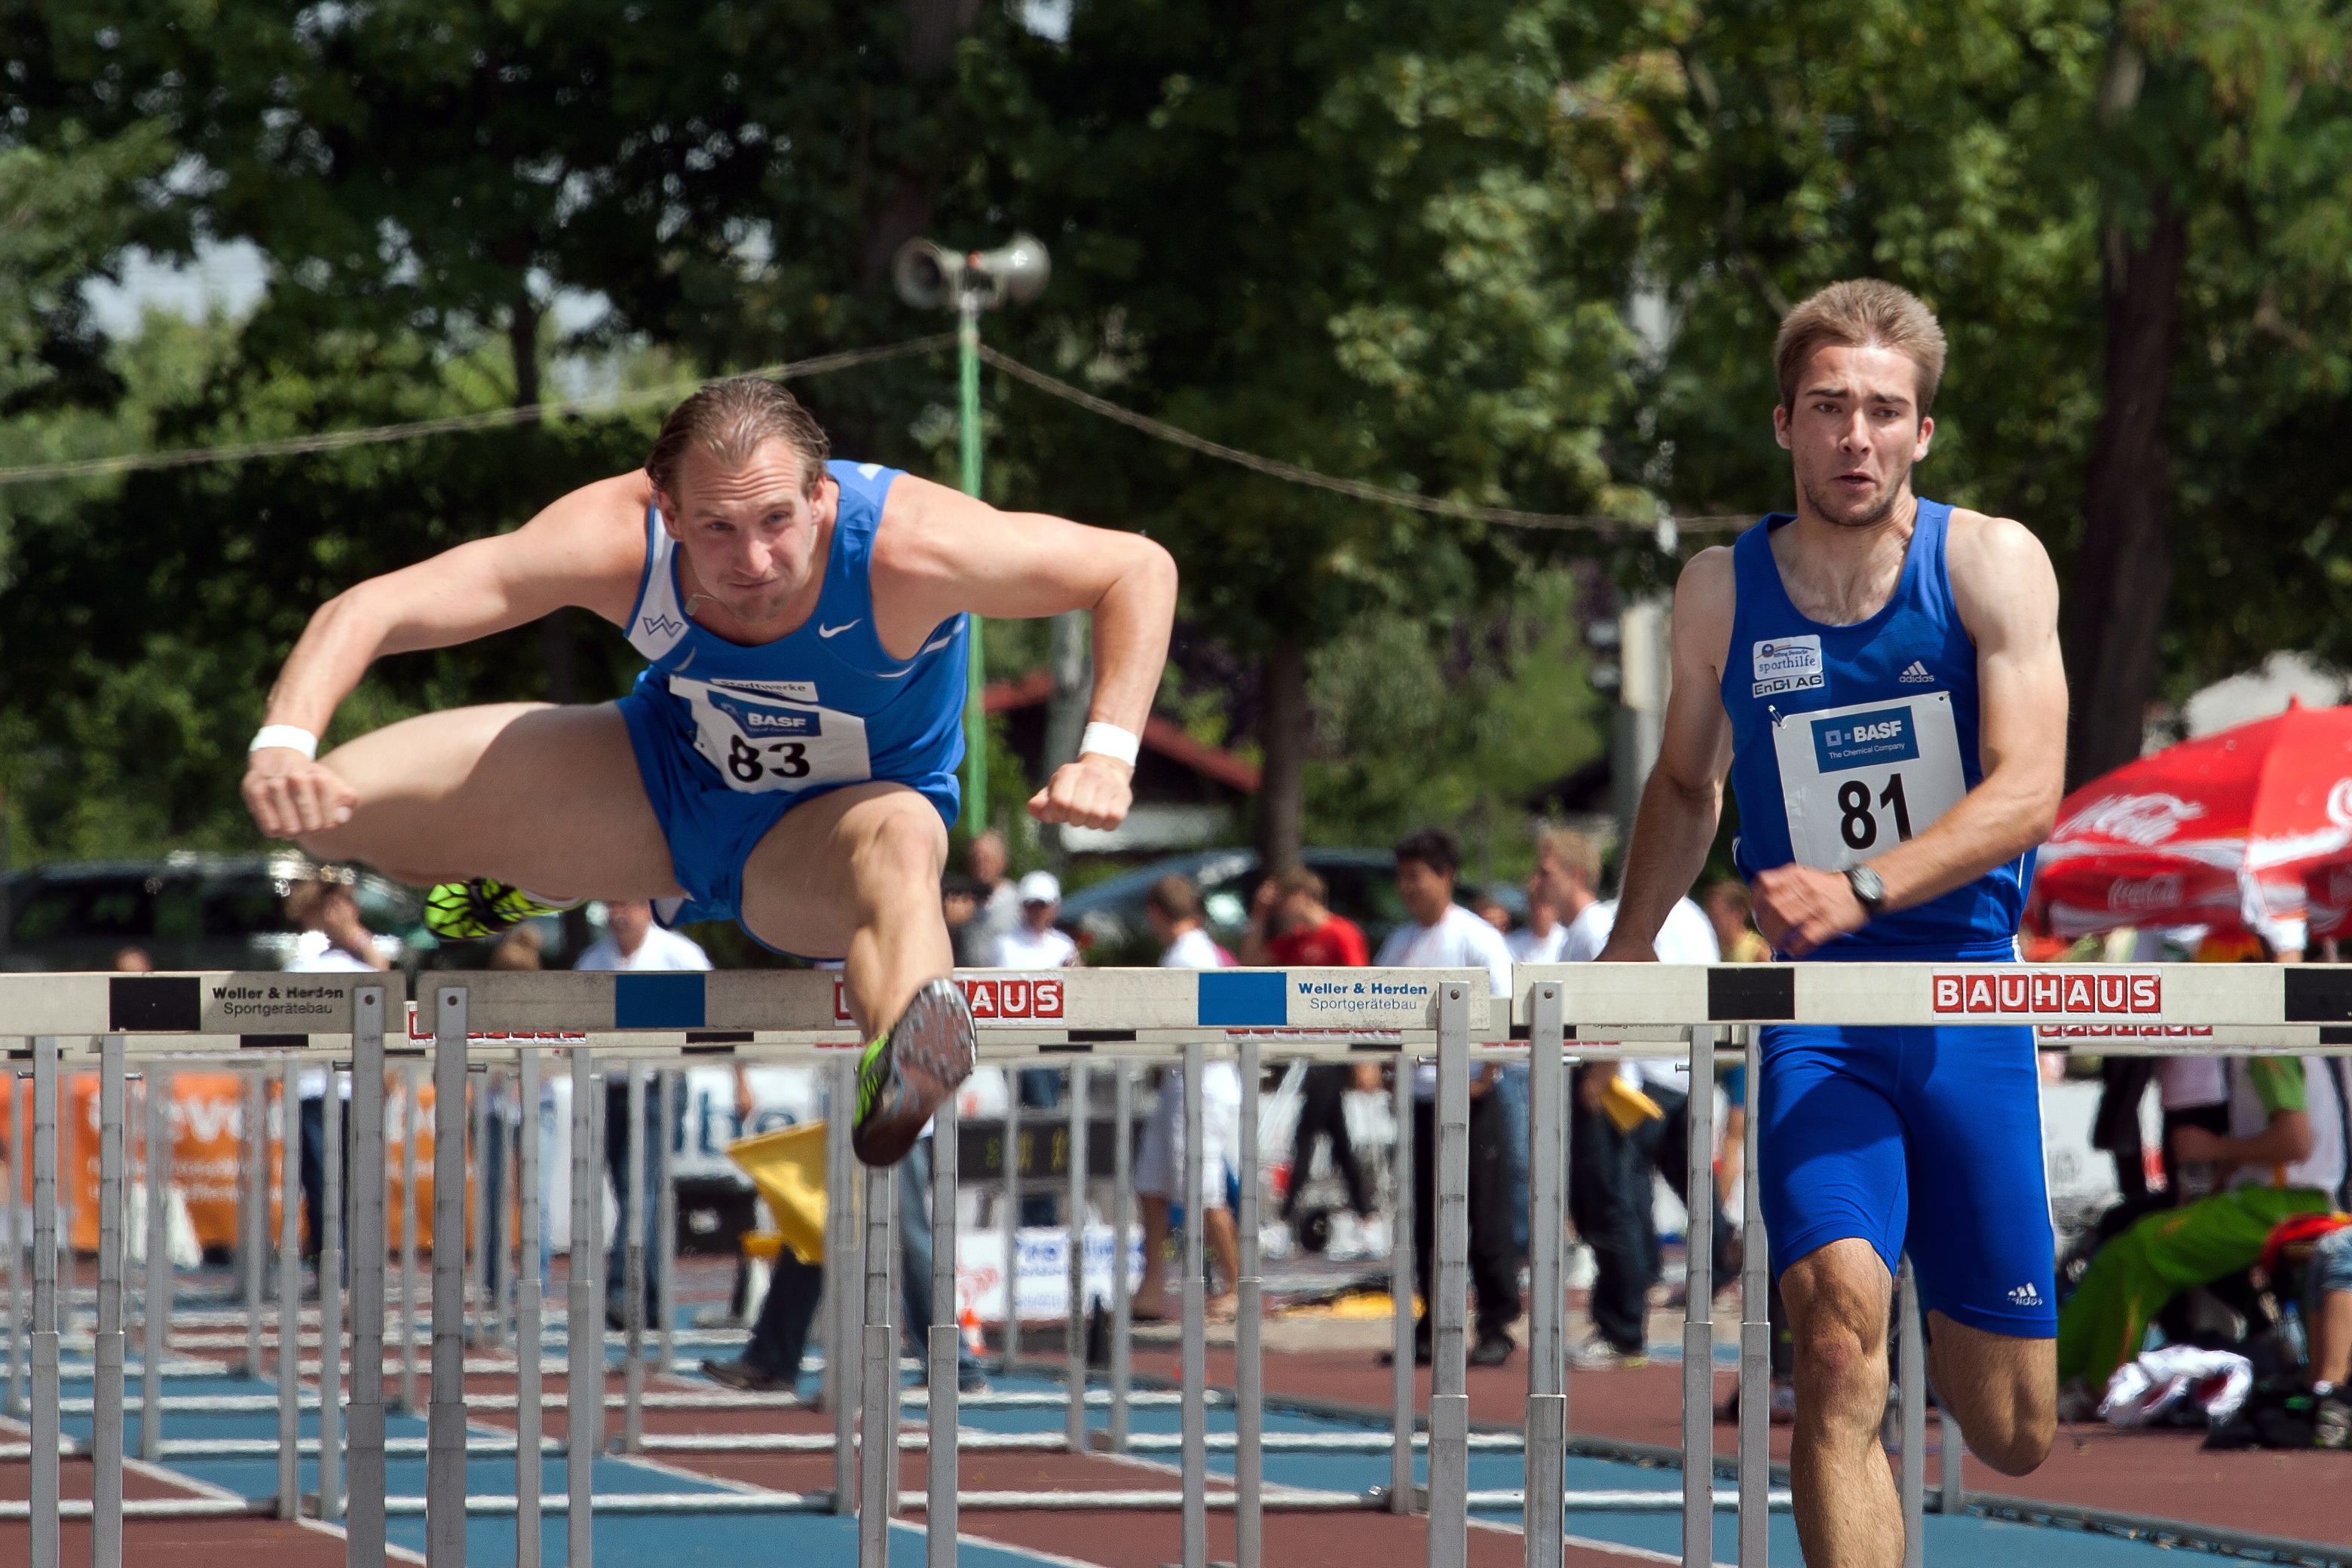
sport, running, swimmer, sports, endurance, athletics, sprint, hurdles, triathlon, hurdling, physical exercise, human action, individual sports, modern pentathlon, endurance sports, duathlon, track and field athletics, heptathlon, middle distance running, 800 metres, 110 metres hurdles, 100 metres hurdles, obstacle race